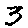
Label: 3